Airport Freight Forwarding Centre

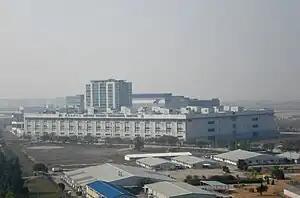
Airport Freight Forwarding Centre

Airport Freight Forwarding Centre (AFFC) is the leading warehouse service provider in Hong Kong and the only warehousing and office facility at the Hong Kong International Airport in Chek Lap Kok, New Territories, Hong Kong. AFFC is a wholly owned subsidiary of Sun Hung Kai Properties, one of the largest property developers in Hong Kong. It offers tenants more than of storage space and of class A office space.